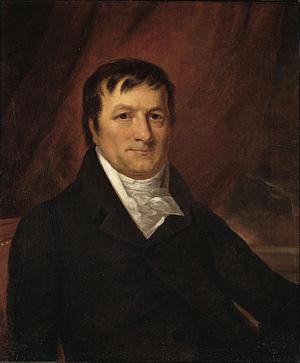
John Jacob Astor, né à Walldorf le 17 juillet 1763 et mort à New York le 29 mars 1848, est un négociant qui fit fortune dans le commerce de la fourrure, l'opium et l'immobilier. Il devint le premier millionnaire de l'histoire des États-Unis. Il est le fondateur de la dynastie des Astor, dont est issu le colonel John Jacob Astor IV.